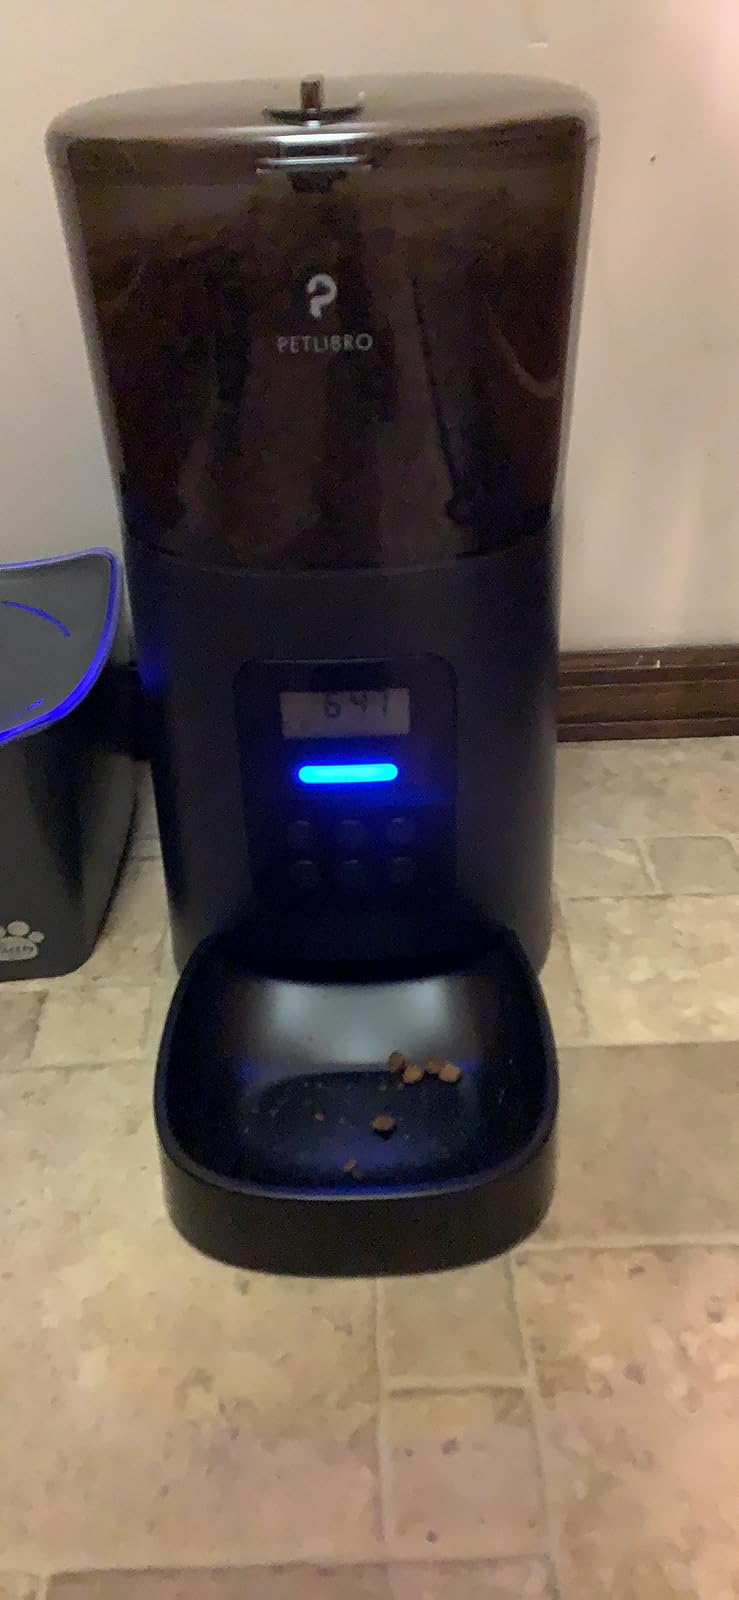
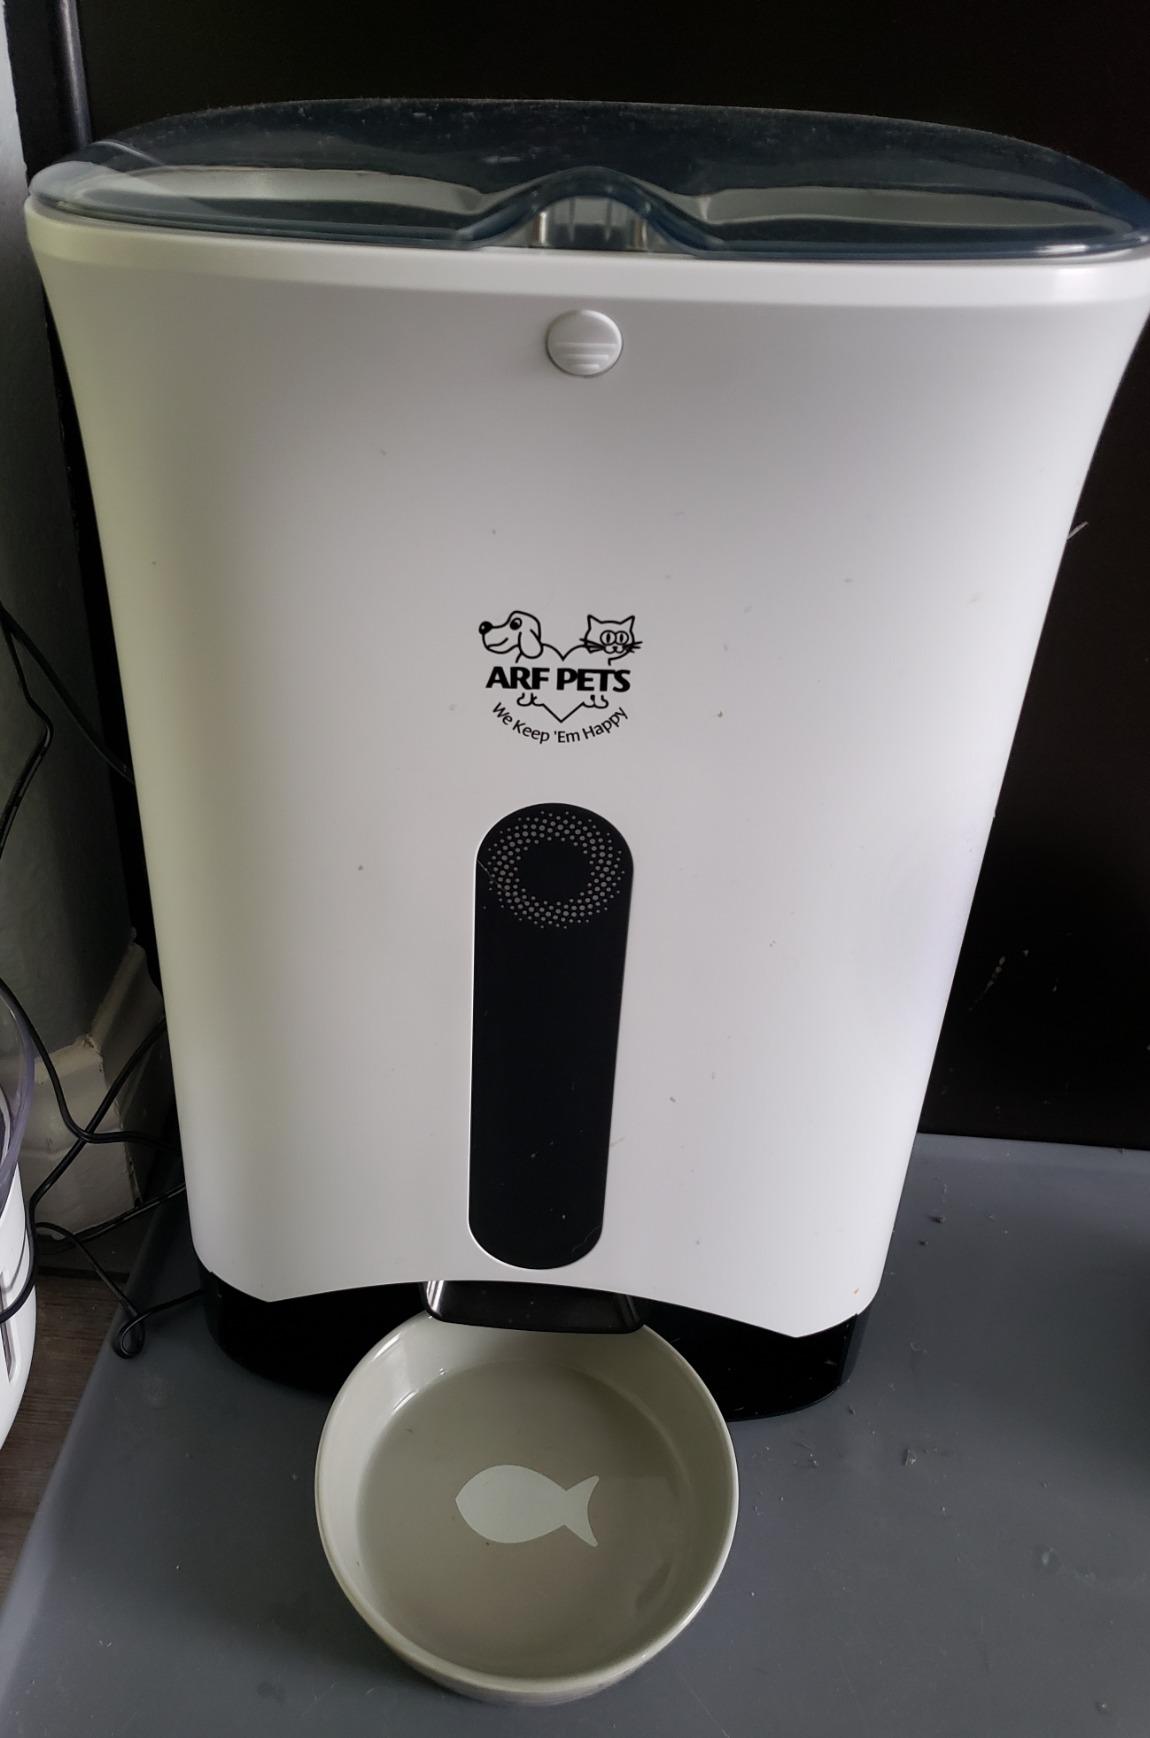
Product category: items_feeder
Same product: no